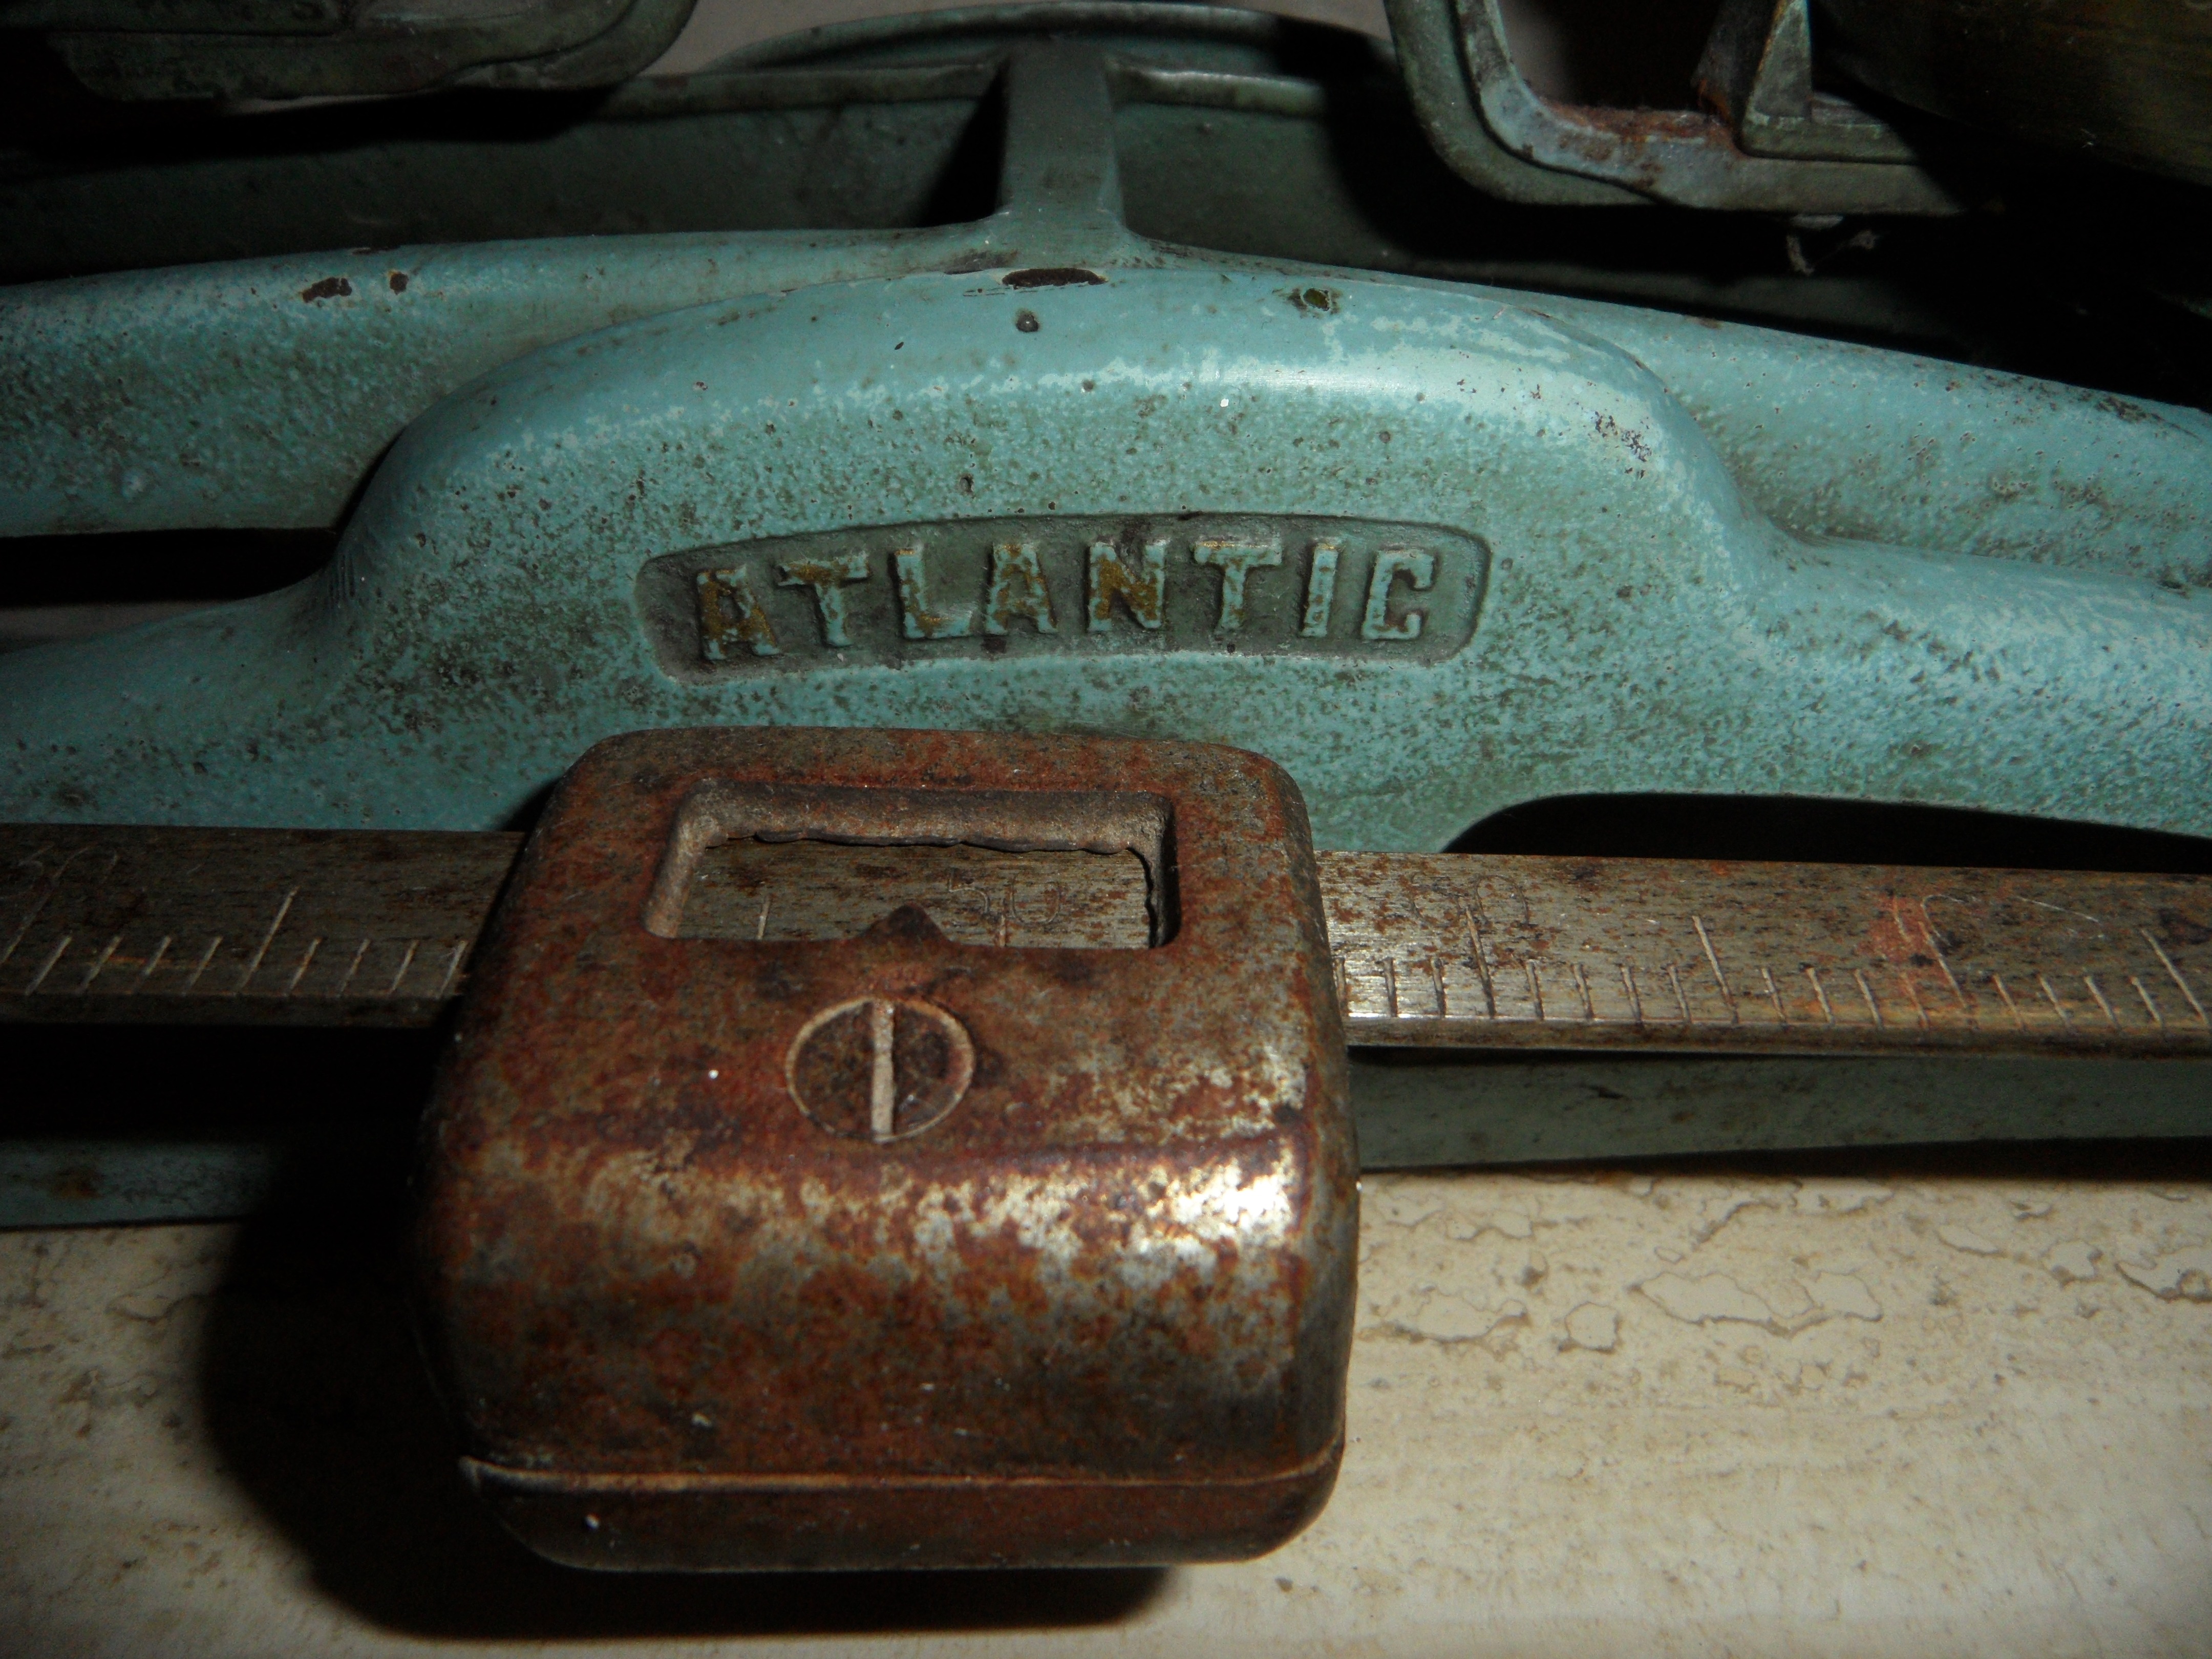
wheel, old, bumper, rusty, horizontal, old scale, automotive exterior, vehicle registration plate